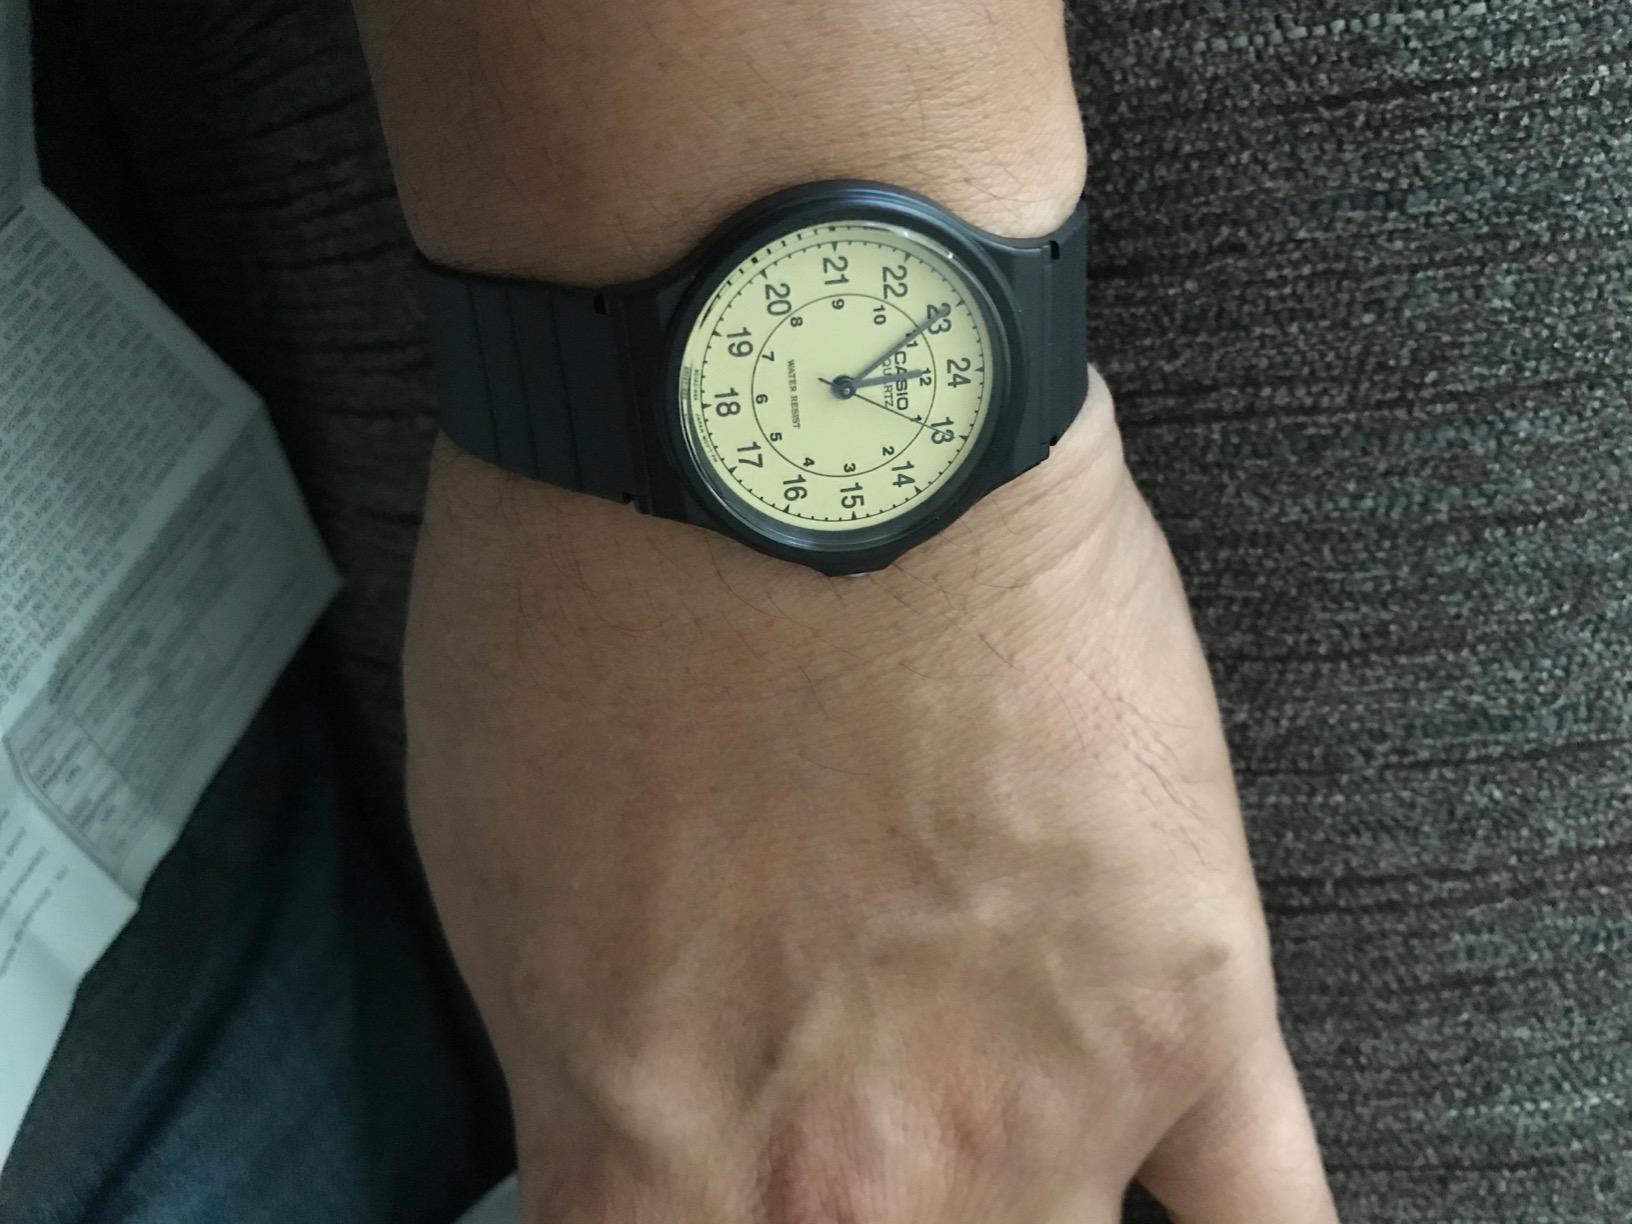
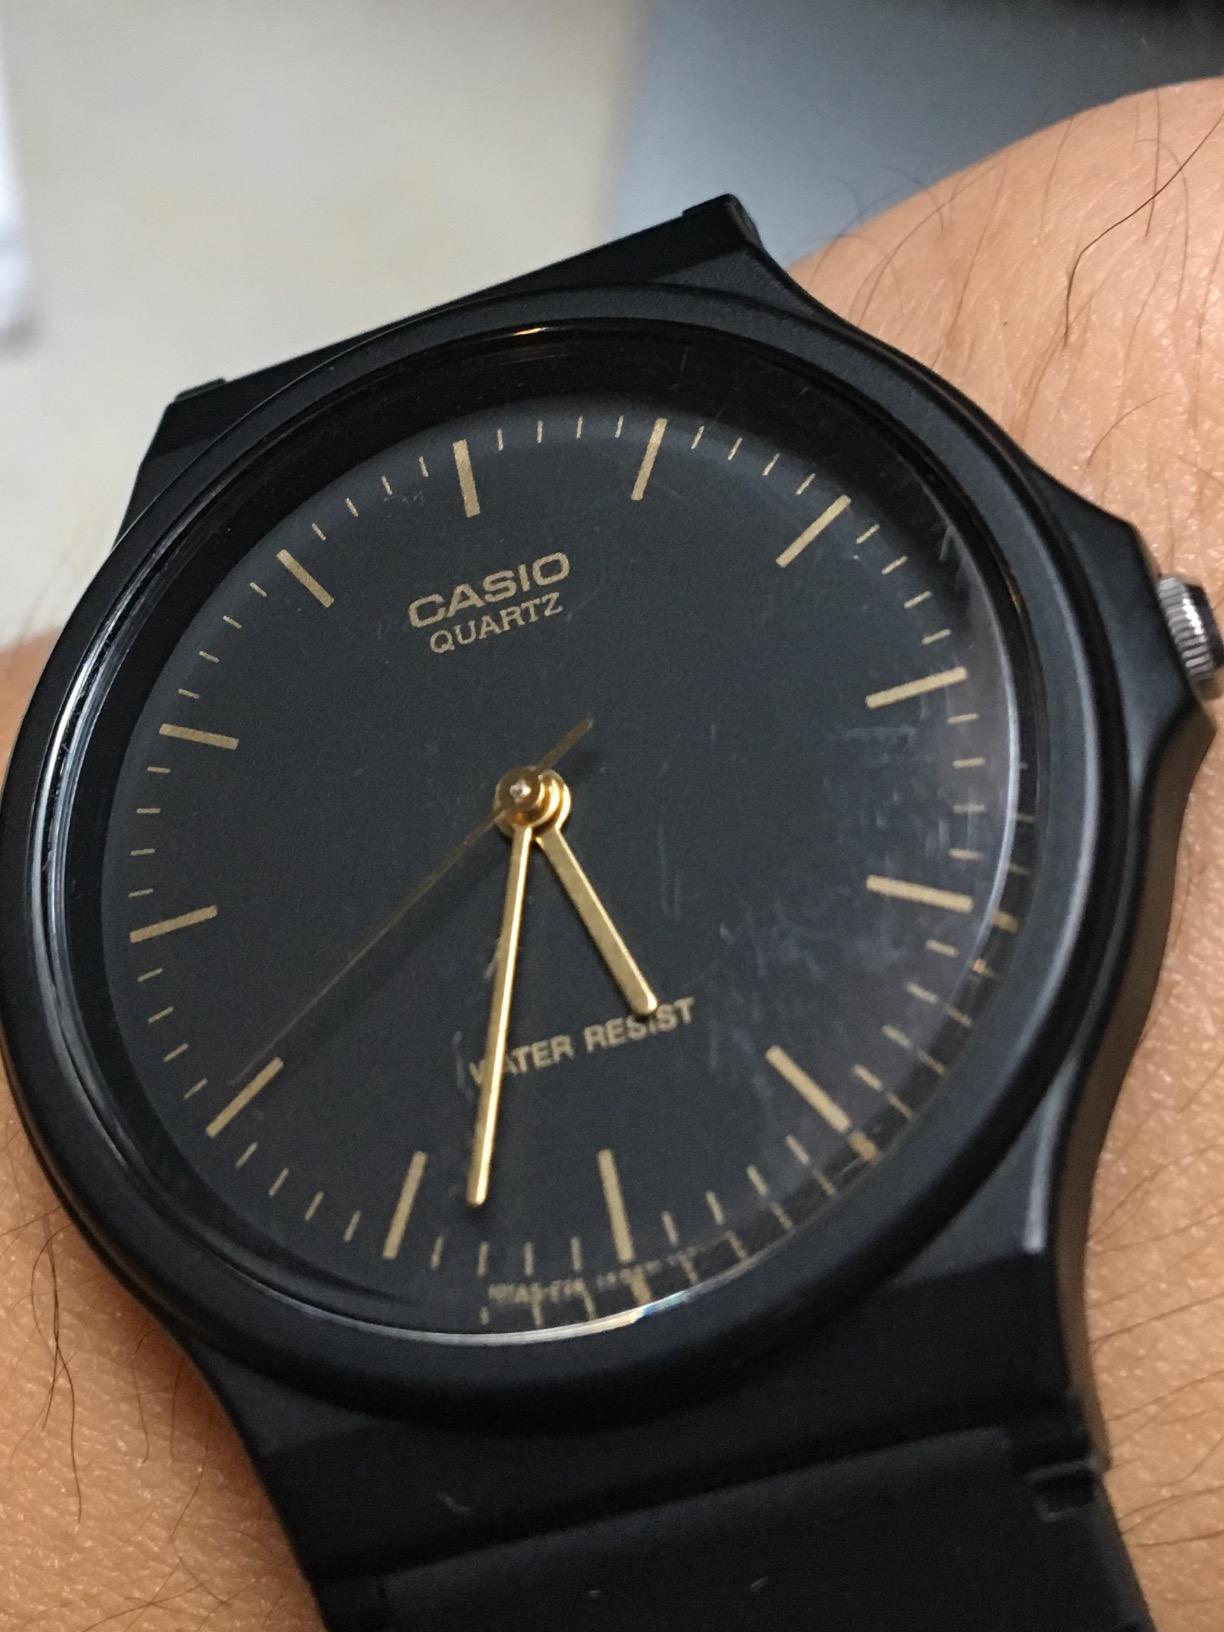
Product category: accessories_watch
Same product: no